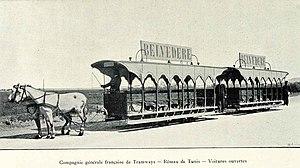
La Compagnie des tramways de Tunis est une compagnie française disparue, basée en Tunisie. Durant sa période d'activité, elle est active dans les transports publics tunisois et dans le marché de l'énergie.